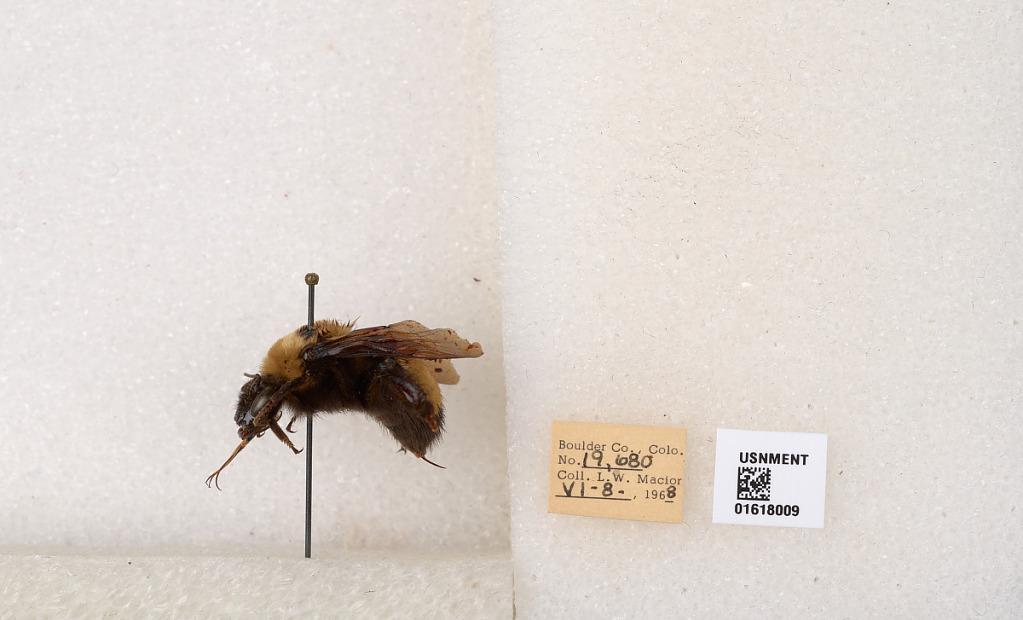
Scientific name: Bombus (Bombus) nevadensis Cresson
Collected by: L. Macior
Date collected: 1968-6-8
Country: United States
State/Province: Colorado
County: Boulder
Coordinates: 40.0925, -105.358